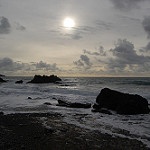
Scene: Outdoor